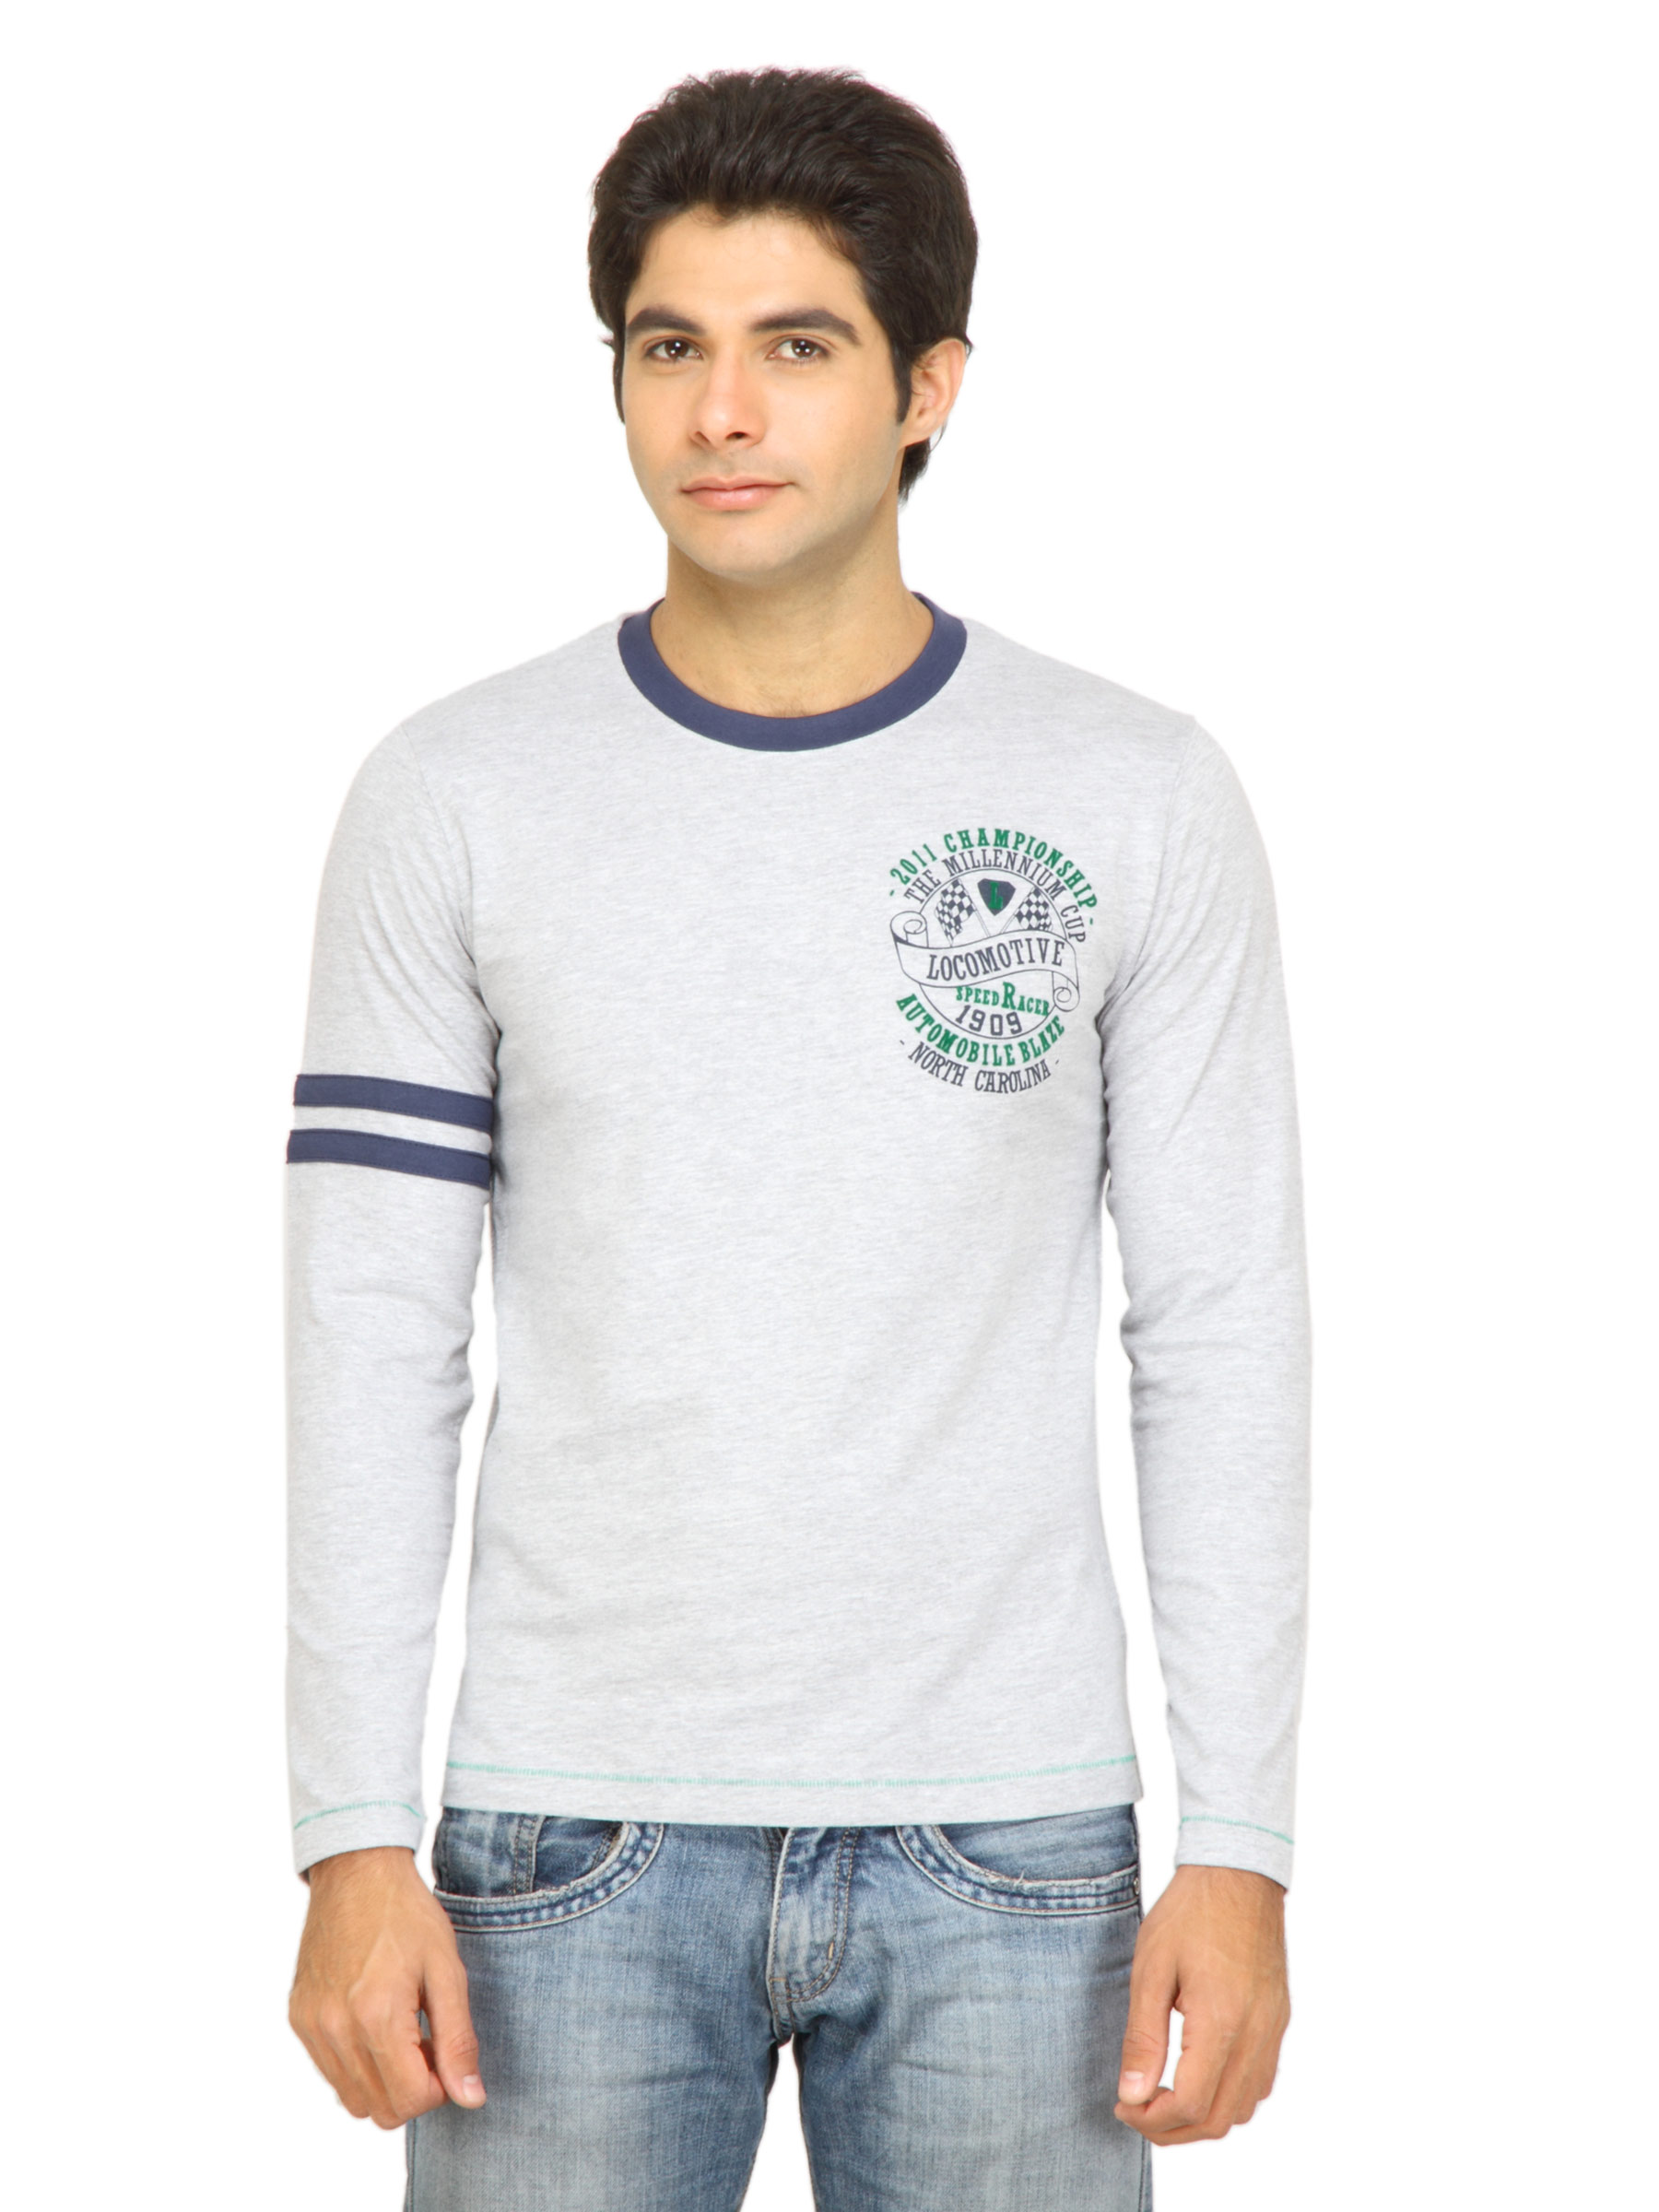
Locomotive Men Printed Grey T-shirt
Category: Apparel / Topwear / Tshirts
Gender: Men
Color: Grey
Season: Fall 2011
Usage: Casual